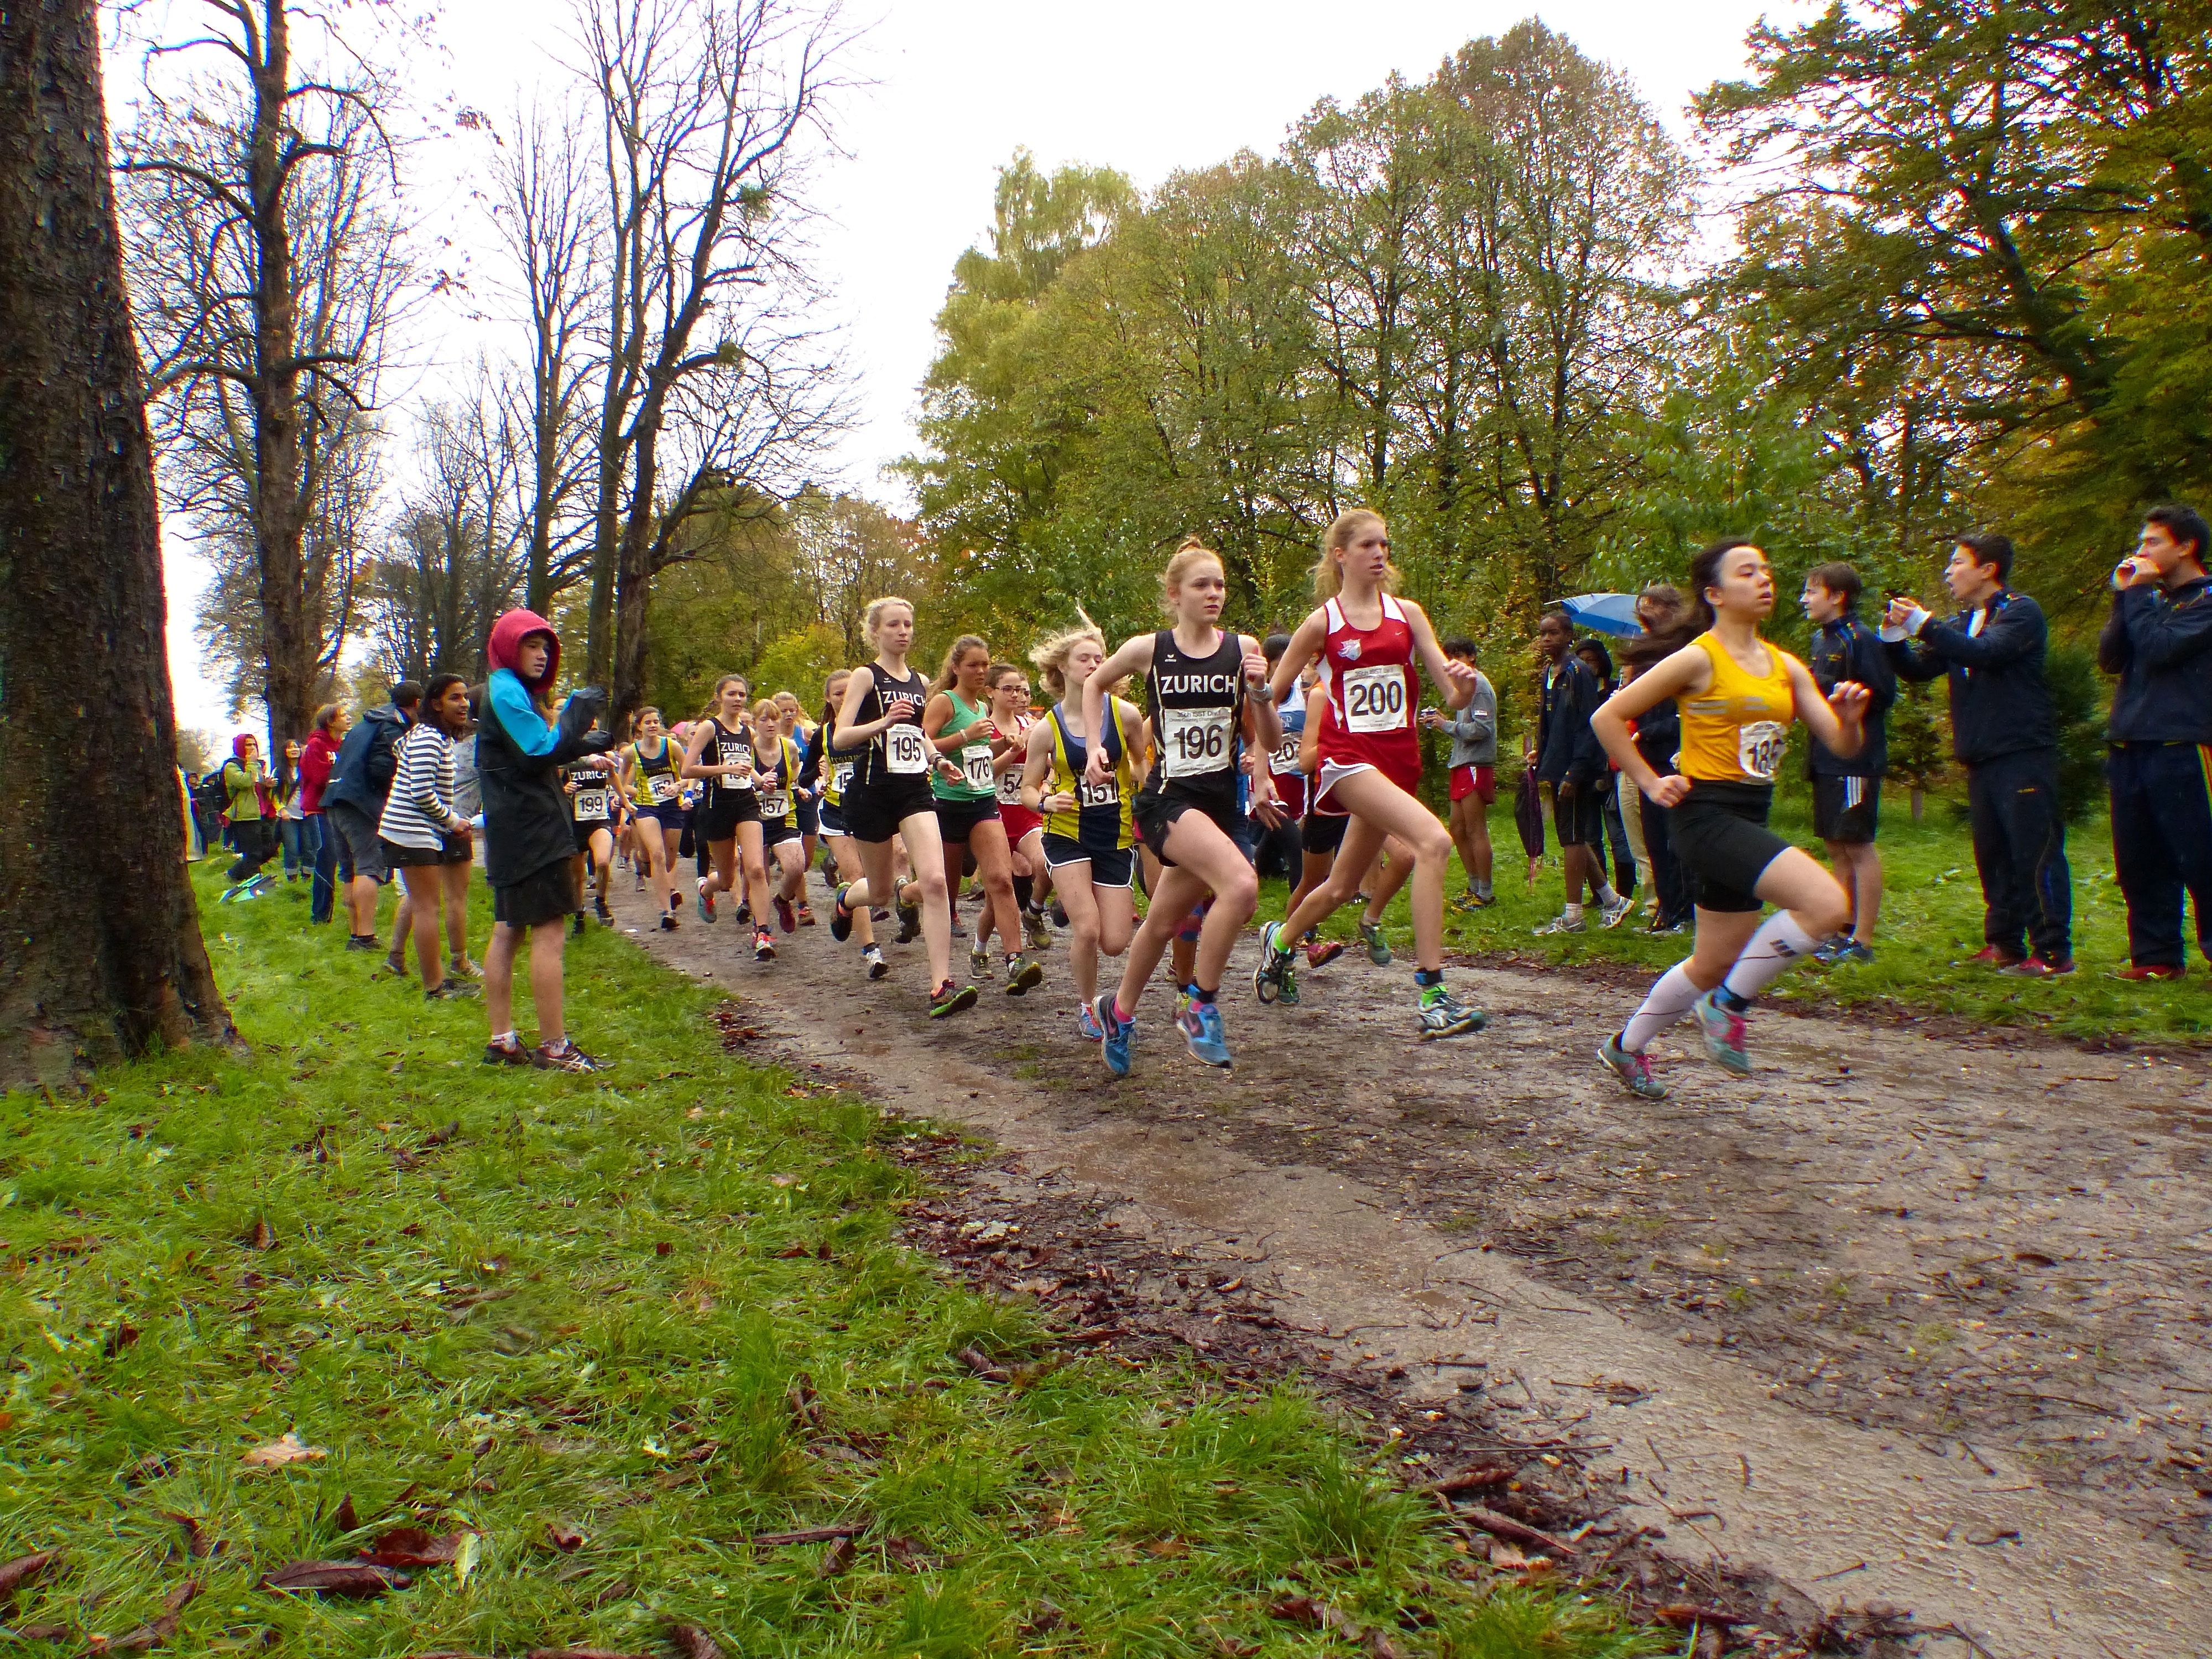
person, trail, running, run, paris, country, recreation, france, high, cross, race, international, girls, sports, boys, school, runners, championship, endurance, junior, highschool, varsity, athletics, isst, tournament, xc, schools, parcdestcloud, mountain biking, physical exercise, outdoor recreation, human action, individual sports, endurance sports, ultramarathon, duathlon, long distance running, cross country running, cross country cycling, adventure racing